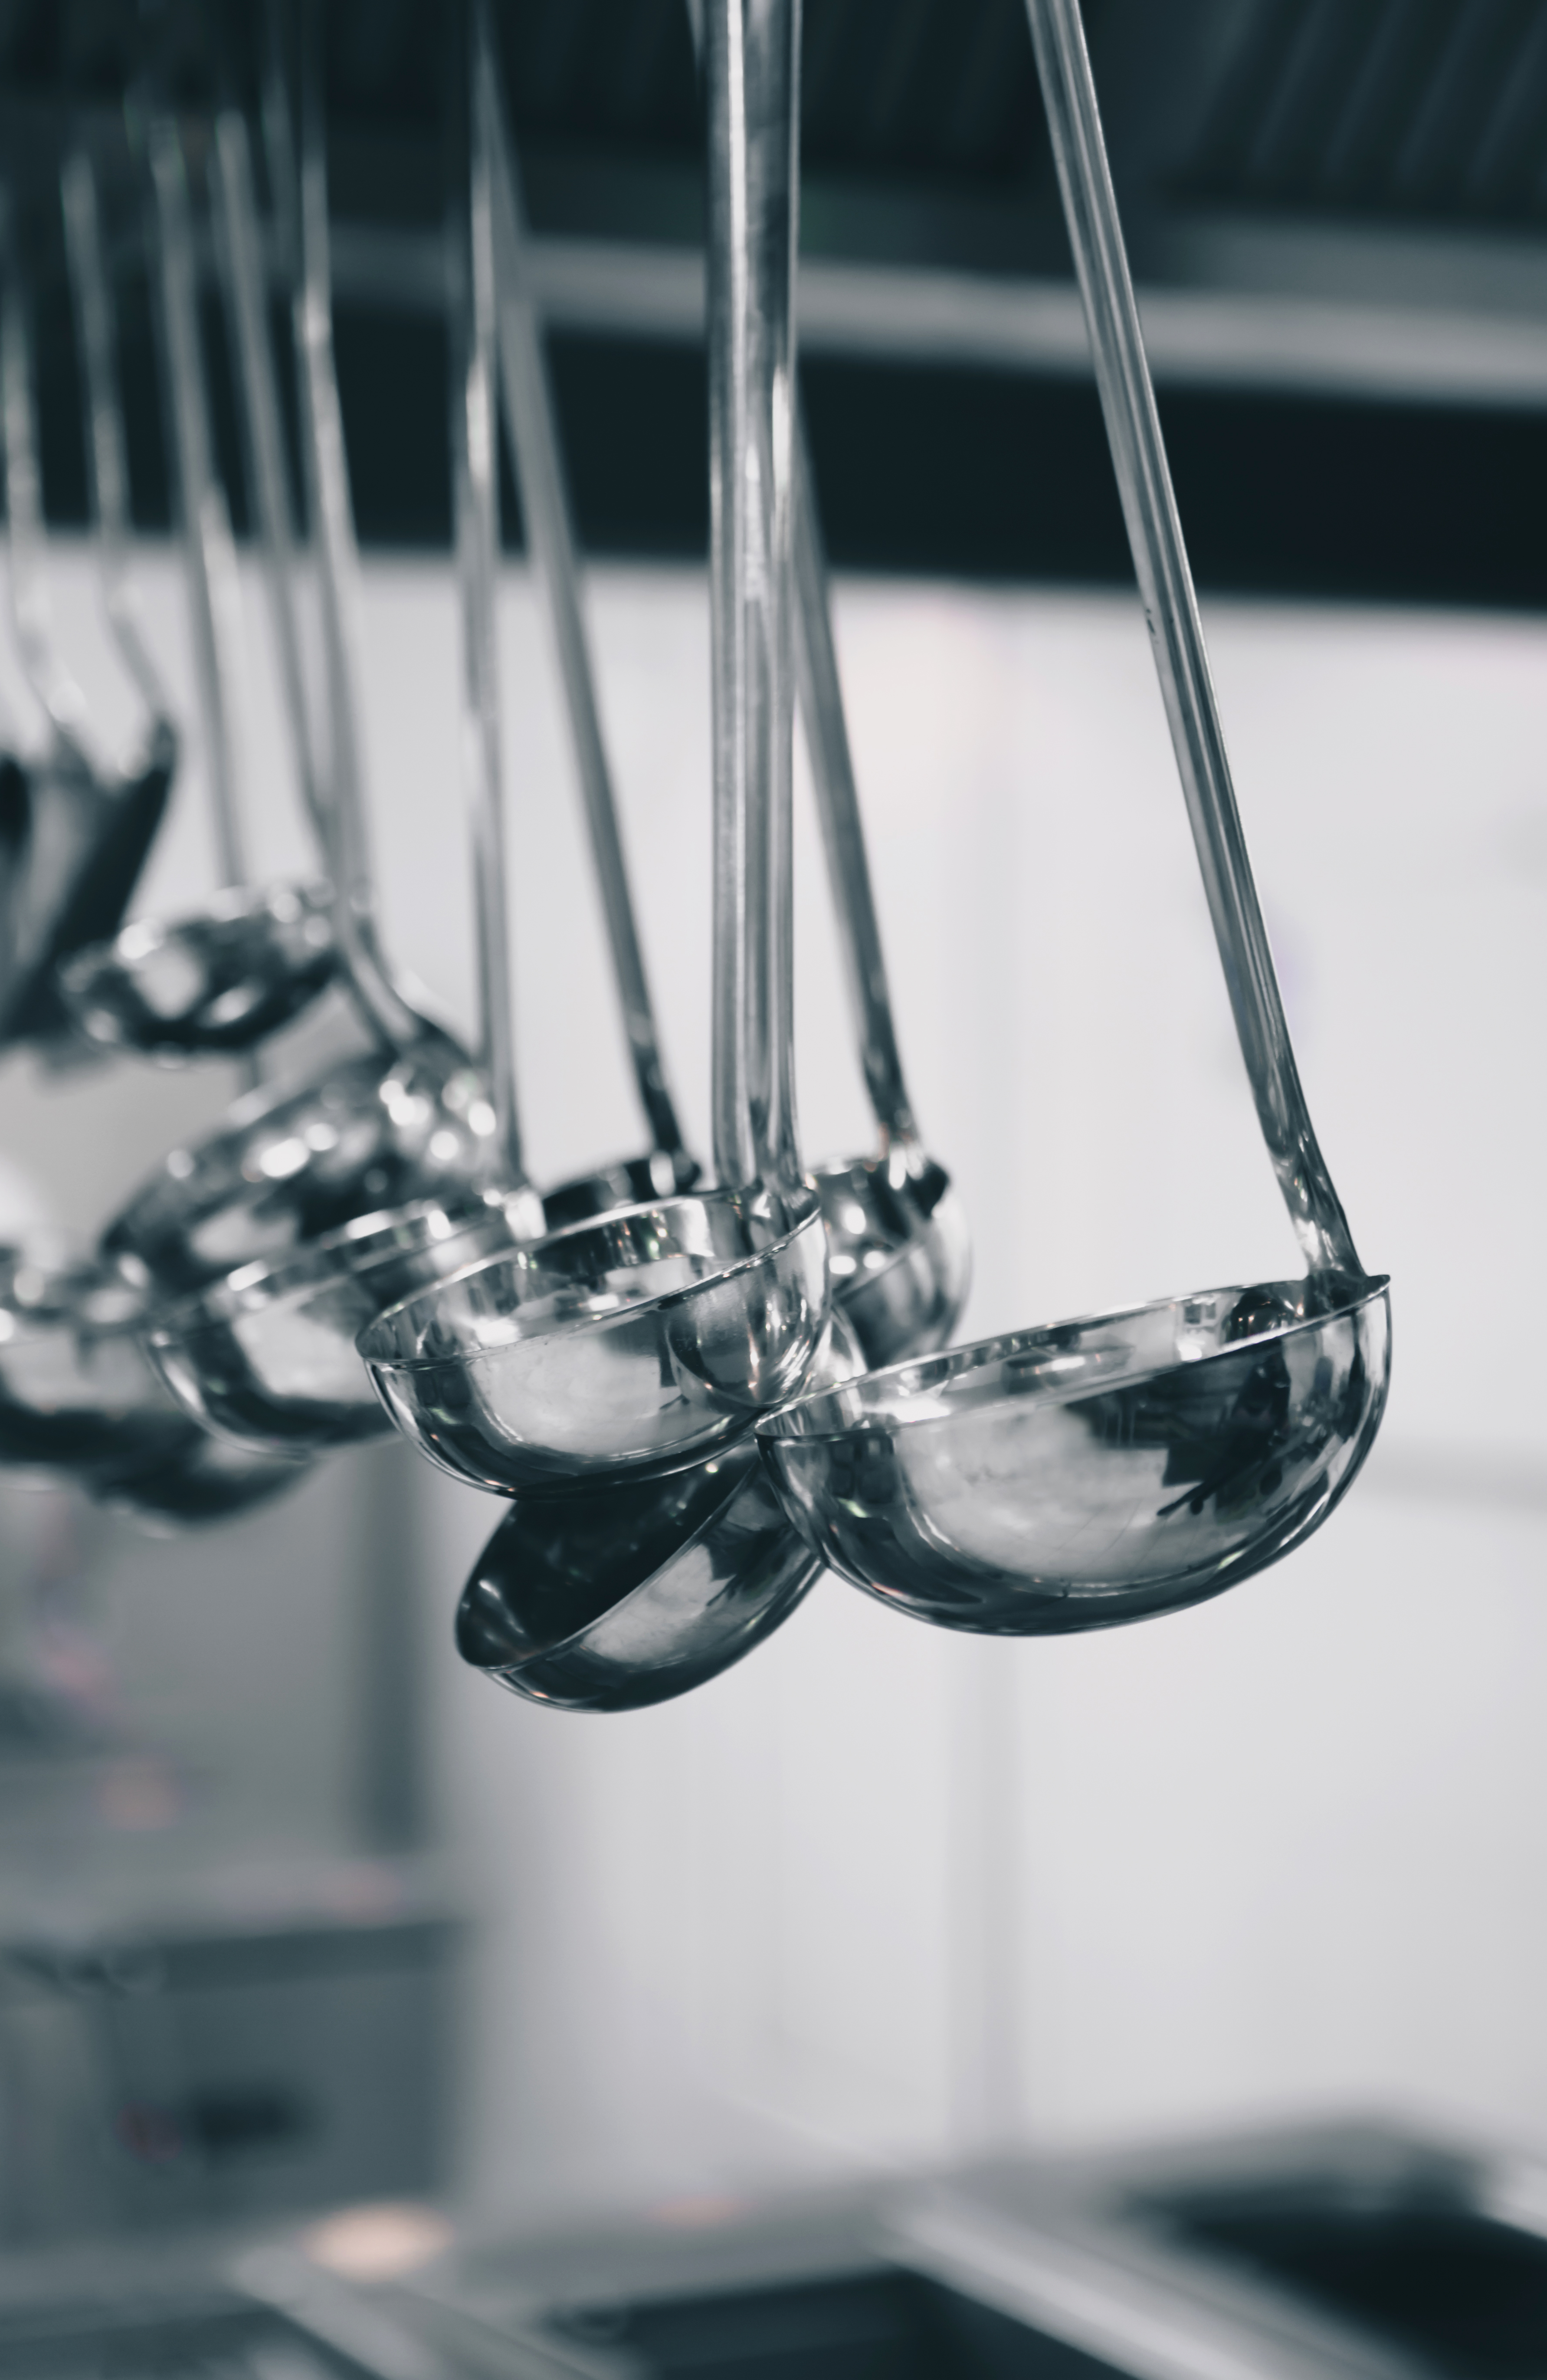
water, monochrome, black and white, monochrome photography, lighting, glass, photography, still life photography, drop, Transparent material, stock photography, light fixture, metal, style, macro photography, chandelier